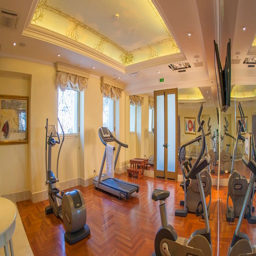
work up a sweat at the gym